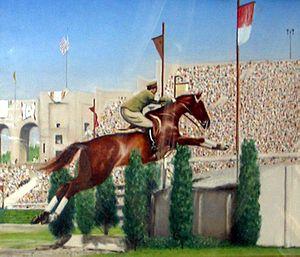
Les épreuves d'équitation aux Jeux olympiques d'été de 1932 à Los Angeles incluaient le concours complet individuel et par équipe, le saut d'obstacles individuel et le dressage individuel et par équipe. Du fait de la localisation des jeux, peu d'équipes européennes ont fait le déplacement avec leurs chevaux, il n'y a donc eu que 35 participants aux épreuves équestres contre 121 quatre ans plus tôt. L'enjeu sportif était moindre, seul le Mexique est reparti sans médailles.
L'équitation est inscrite au programme des Jeux olympiques depuis l'édition de 1900 à Paris avec trois épreuves de sauts. Depuis 1912, ce sport a toujours été présent lors des Jeux olympiques. Cette année-là, les épreuves de dressage et de concours complet font leur apparition ; celles de voltige ne sont disputées que lors des seuls Jeux de 1920. Jusqu'aux Jeux de 1952, seuls les cavaliers militaires et masculins sont autorisés à participer aux compétitions. La mixité s'est établie progressivement entre 1952 et 1964. Depuis cette date, hommes et femmes concourent ensemble sur toutes les épreuves équestres, ce qui en fait la seule discipline totalement mixte au sein des épreuves olympiques. De la fin des années 1950 à la fin des années 1990, les Jeux sont marqués par la domination de certaines nations dans le domaine équestre comme l'Allemagne et les pays anglo-saxons. Avec le début des années 2000, l'équitation s'ouvre à la mondialisation avec la présence aux Jeux de pays jusqu'ici absents de la scène équestre mondiale.